Mediterranean cetaceans

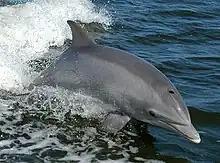
Grand Dauphin ("Tursiops truncatus").

The short-beaked common dolphin ("Delphinus delphis") is a small species, no more than 2 m long. It can be recognized by its hourglass lateral pattern, with a buffy-beige, almost yellow anterior zone and a bluish-gray posterior zone; the back is dark gray and the belly light. The rostrum is tapered, with a narrow melon, and the dorsal fin is high. It is found in medium-sized bands (ten to fifty individuals), both offshore and inshore. Its diet is varied and opportunistic, with a preference for small oily fish such as anchovies and sardines. It's a very sociable dolphin, enjoying the company of boats, especially sailboats.